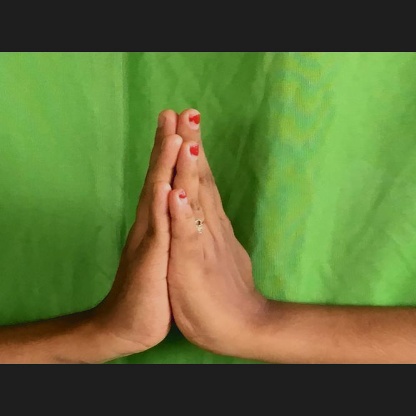
Mudra: Anjali